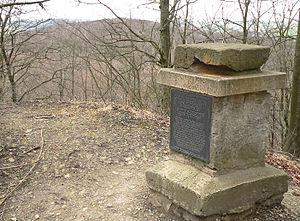
Le château fort de Lichtenberg, ou Heinrichsburg, est un château fort en ruines du XIIᵉ siècle dans le faubourg de Lichtenberg près de Salzgitter en Basse-Saxe. Ses vestiges se dressent au sommet du mont Burg, au sud du quartier de Salzgitter-Lichtenberg.
Johann Carl Friedrich Gauß, né le 30 avril 1777 à Brunswick et mort le 23 février 1855 à Göttingen, est un mathématicien, astronome et physicien allemand. Il a apporté de très importantes contributions à ces trois domaines. Surnommé « le prince des mathématiciens », il est considéré comme l'un des plus grands mathématiciens de tous les temps.